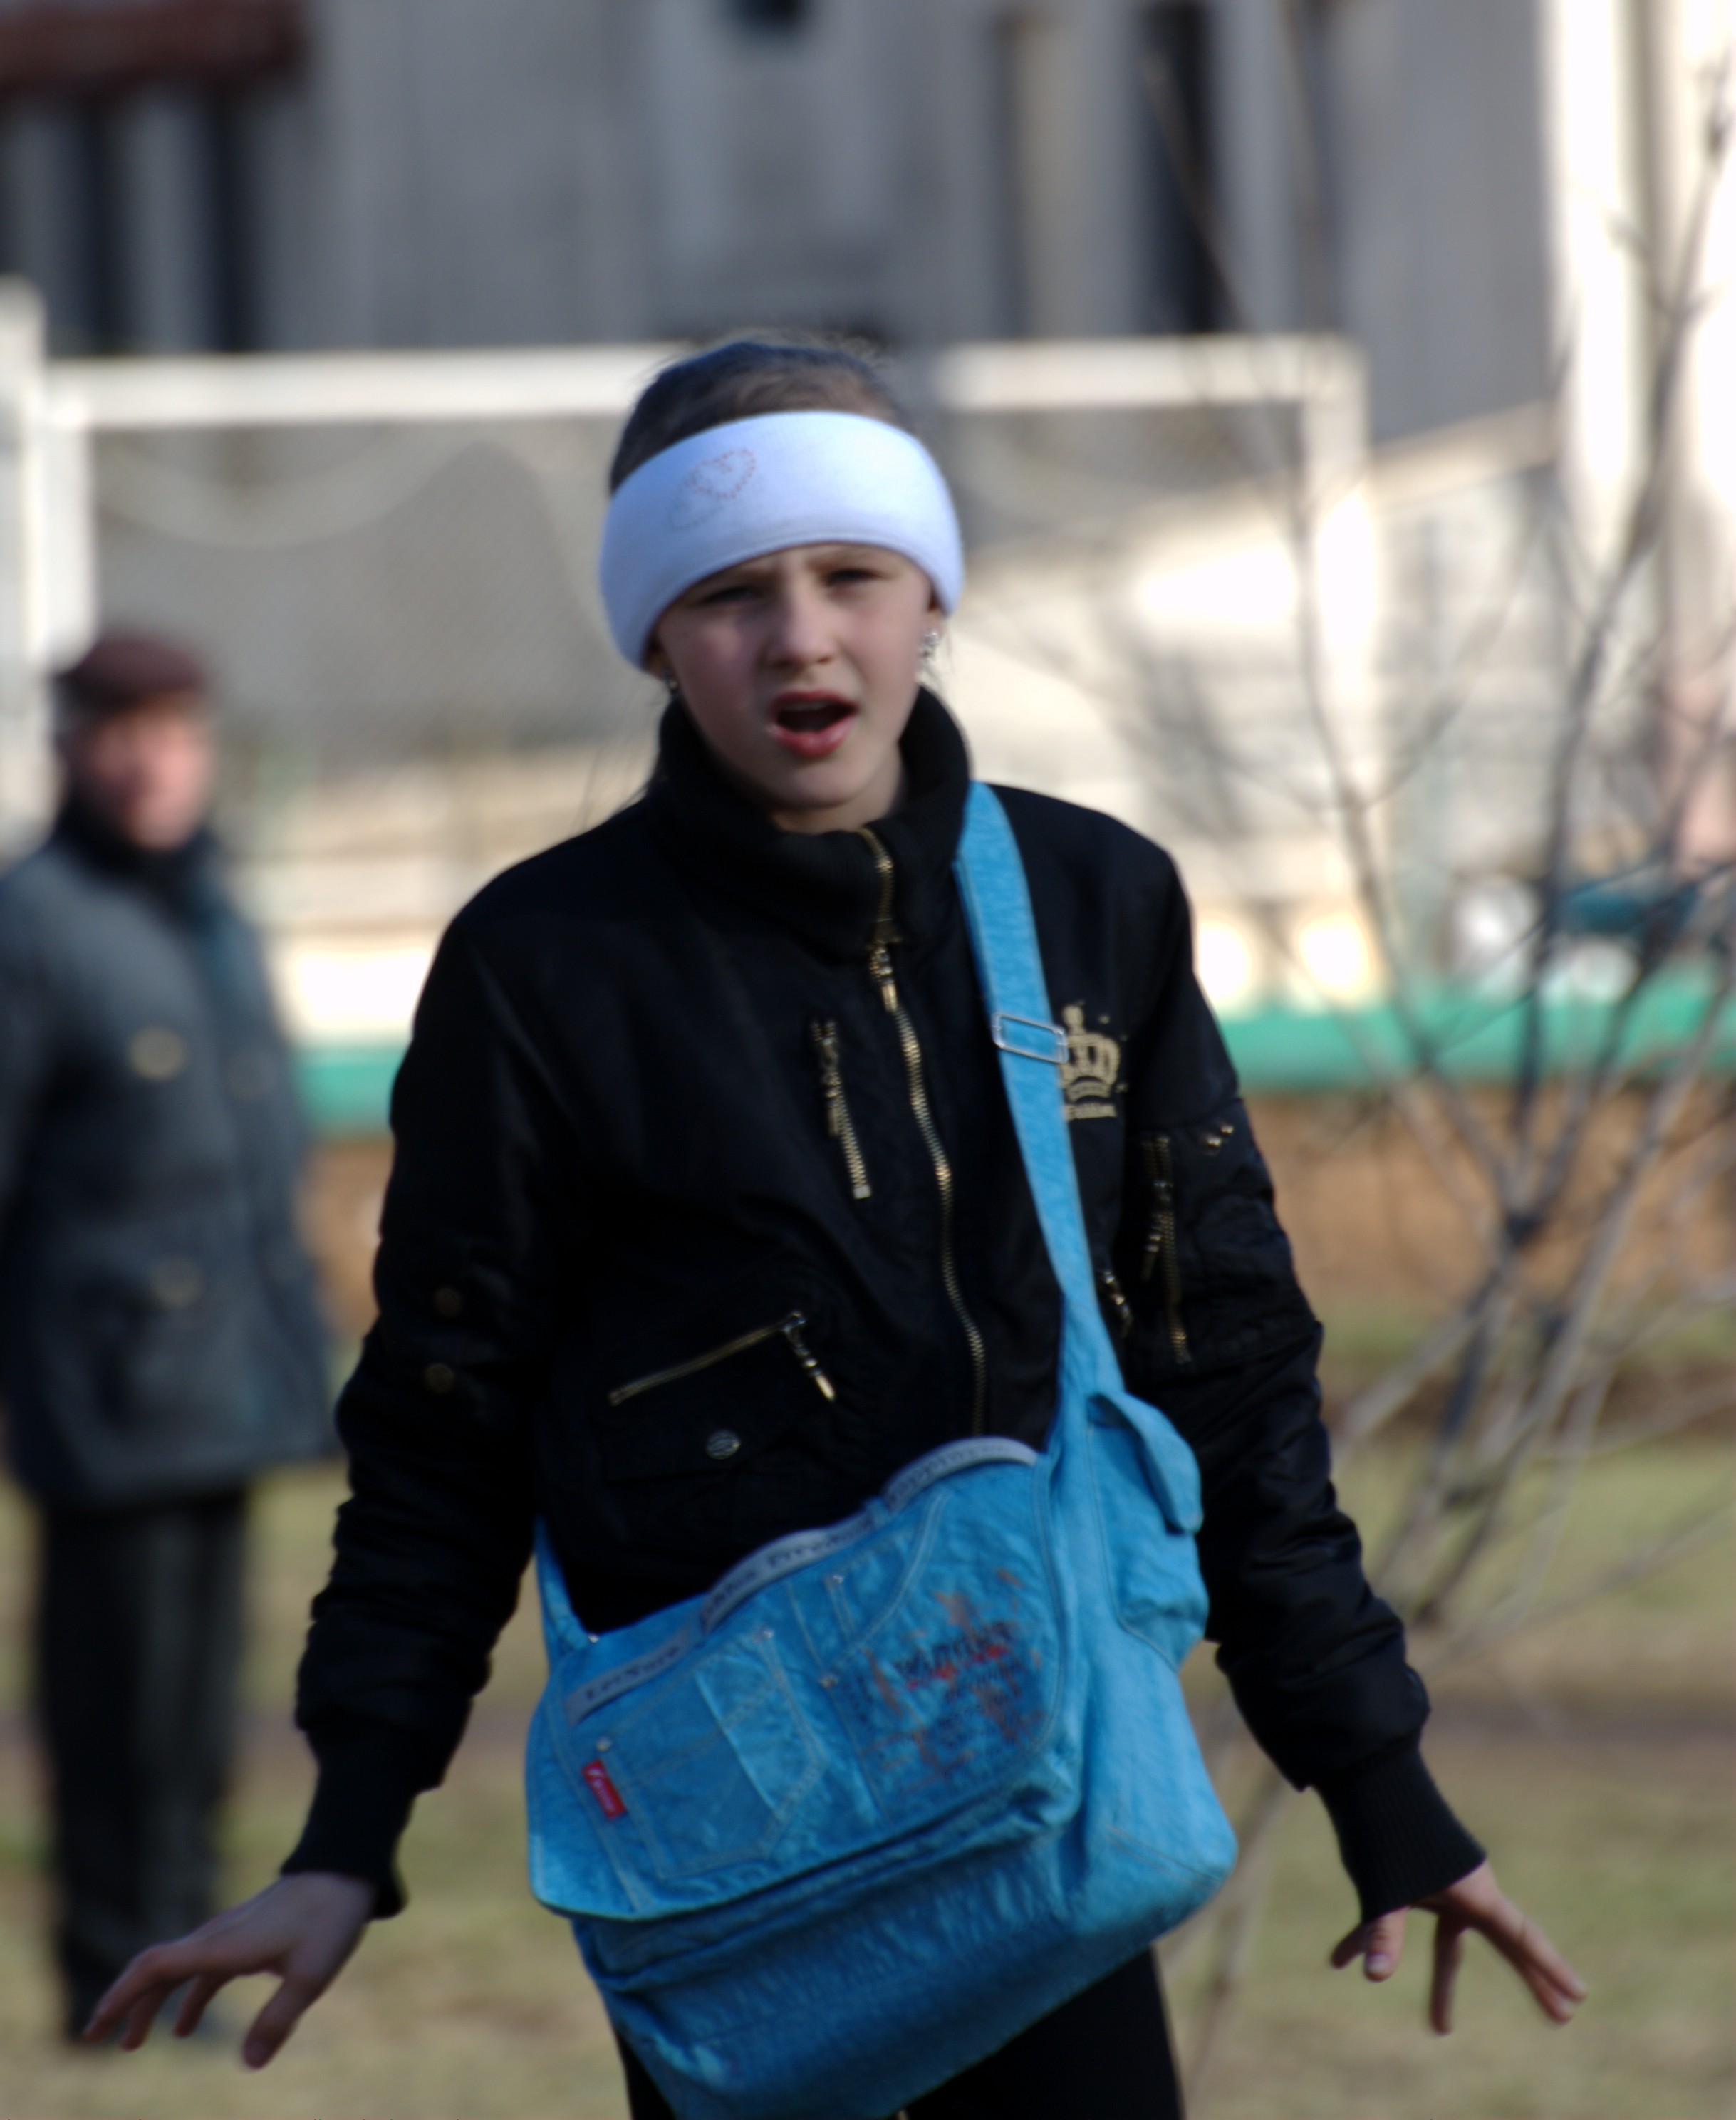
person, winter, people, street, spring, fashion, blue, nikon, clothing, jacket, outerwear, candid, cap, moscow, russia, d80, moskau, nikond80, moscou